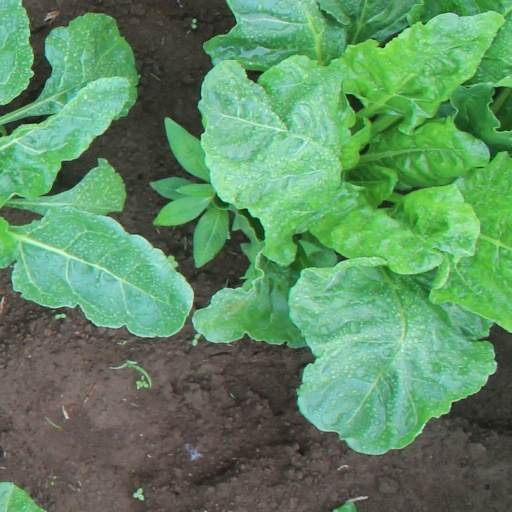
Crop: sugar beet